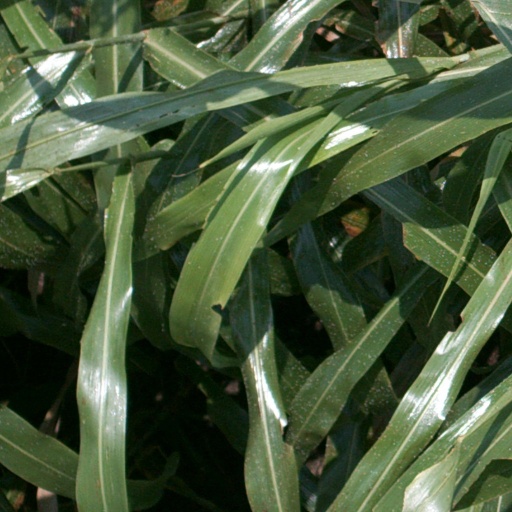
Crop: sorghum